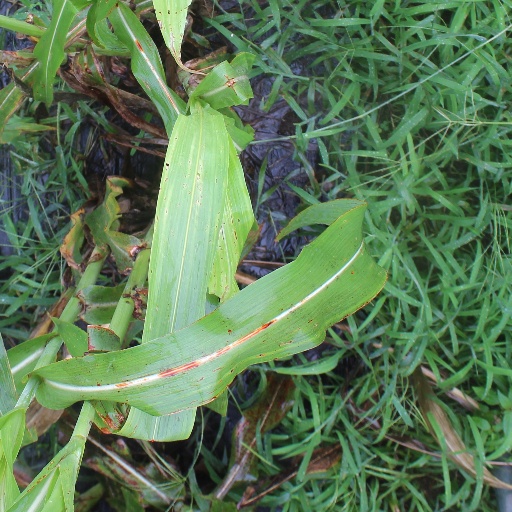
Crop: sorghum